Alexandr Rasnitsyn

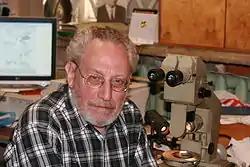
A.P. Rasnitsyn in his laboratory

Alexandr Rasnitsyn was born on 24 September 1936 in Moscow. As a schoolboy Alex was active in the Society of Young Biologists at the Moscow Zoo. In 1955 he became a student at the Biological Faculty of the Moscow State University and in 1960 he graduated with honors from the Department of Entomology. His Master thesis was "Hibernation in the ichneumon-fly subfamily Ichneumoninae". The same year Rasnitsyn joined the Laboratory of Arthropods at the Paleontological institute, Academy of Sciences of USSR. In 1967 he received his Ph.D. in biology from the Paleontological Institute with the thesis "The Mesozoic Hymenoptera Symphyta and the early evolution of Xyelidae". After defending in 1978 his Dr. hab. (doktor nauk) thesis "The origin and evolution of Hymenoptera" Rasnitsyn became Head of the Laboratory of Arthropods. In 1991 he received the title of a Biology Professor. In 1996 he resigned from heading the Laboratory and continued there as a principal research worker, but after the new leader, Vladimir Zherikhin, died in 2001 Rasnitsyn again became the acting Head of the Laboratory (2002—present).